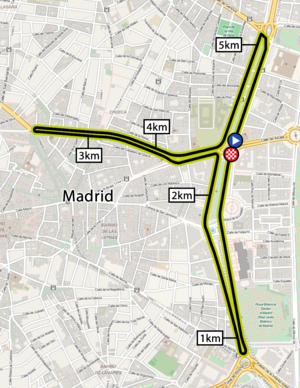
La Madrid Challenge by La Vuelta 2015
La Madrid Challenge by La Vuelta 2015 blev afholdt den 13. september 2015, i Madrid, Spanien. Det fandt sted samme dag som sidste etape af mændenes Vuelta a España 2015, og lå nogle få timer før afslutningen af mændenes løb. Løbet blev af UCI klassificeret som et 1.1 kategori løb. Løbet blev vundet af Shelley Olds, som vandt over Giorgia Bronzini og Kirsten Wild.